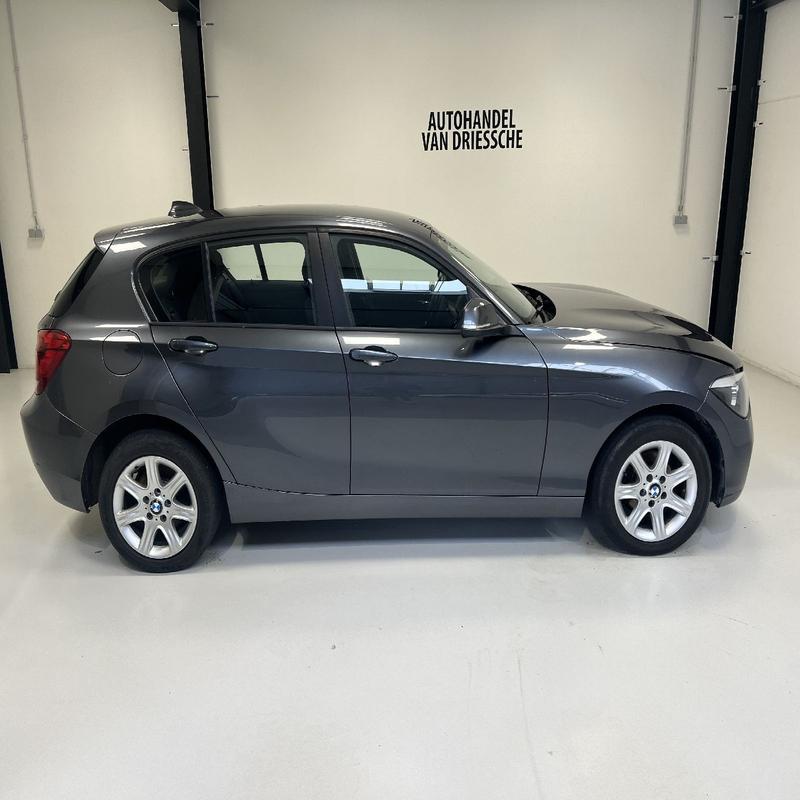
Aucun dommage détecté.
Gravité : aucun